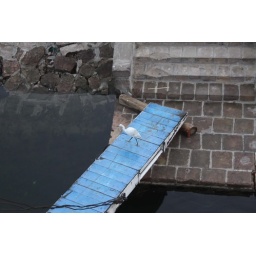
white birsd comes near curiser boat on nile river